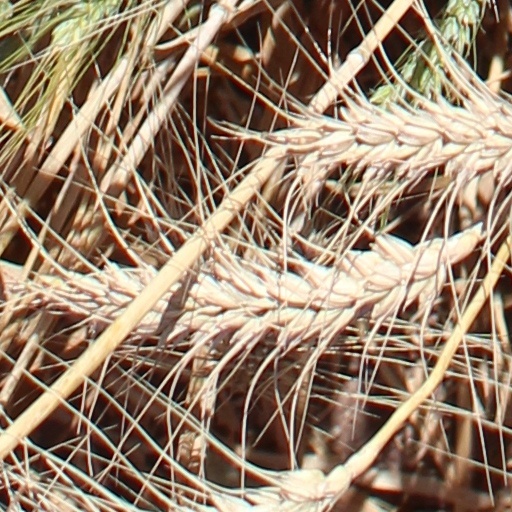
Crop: wheat